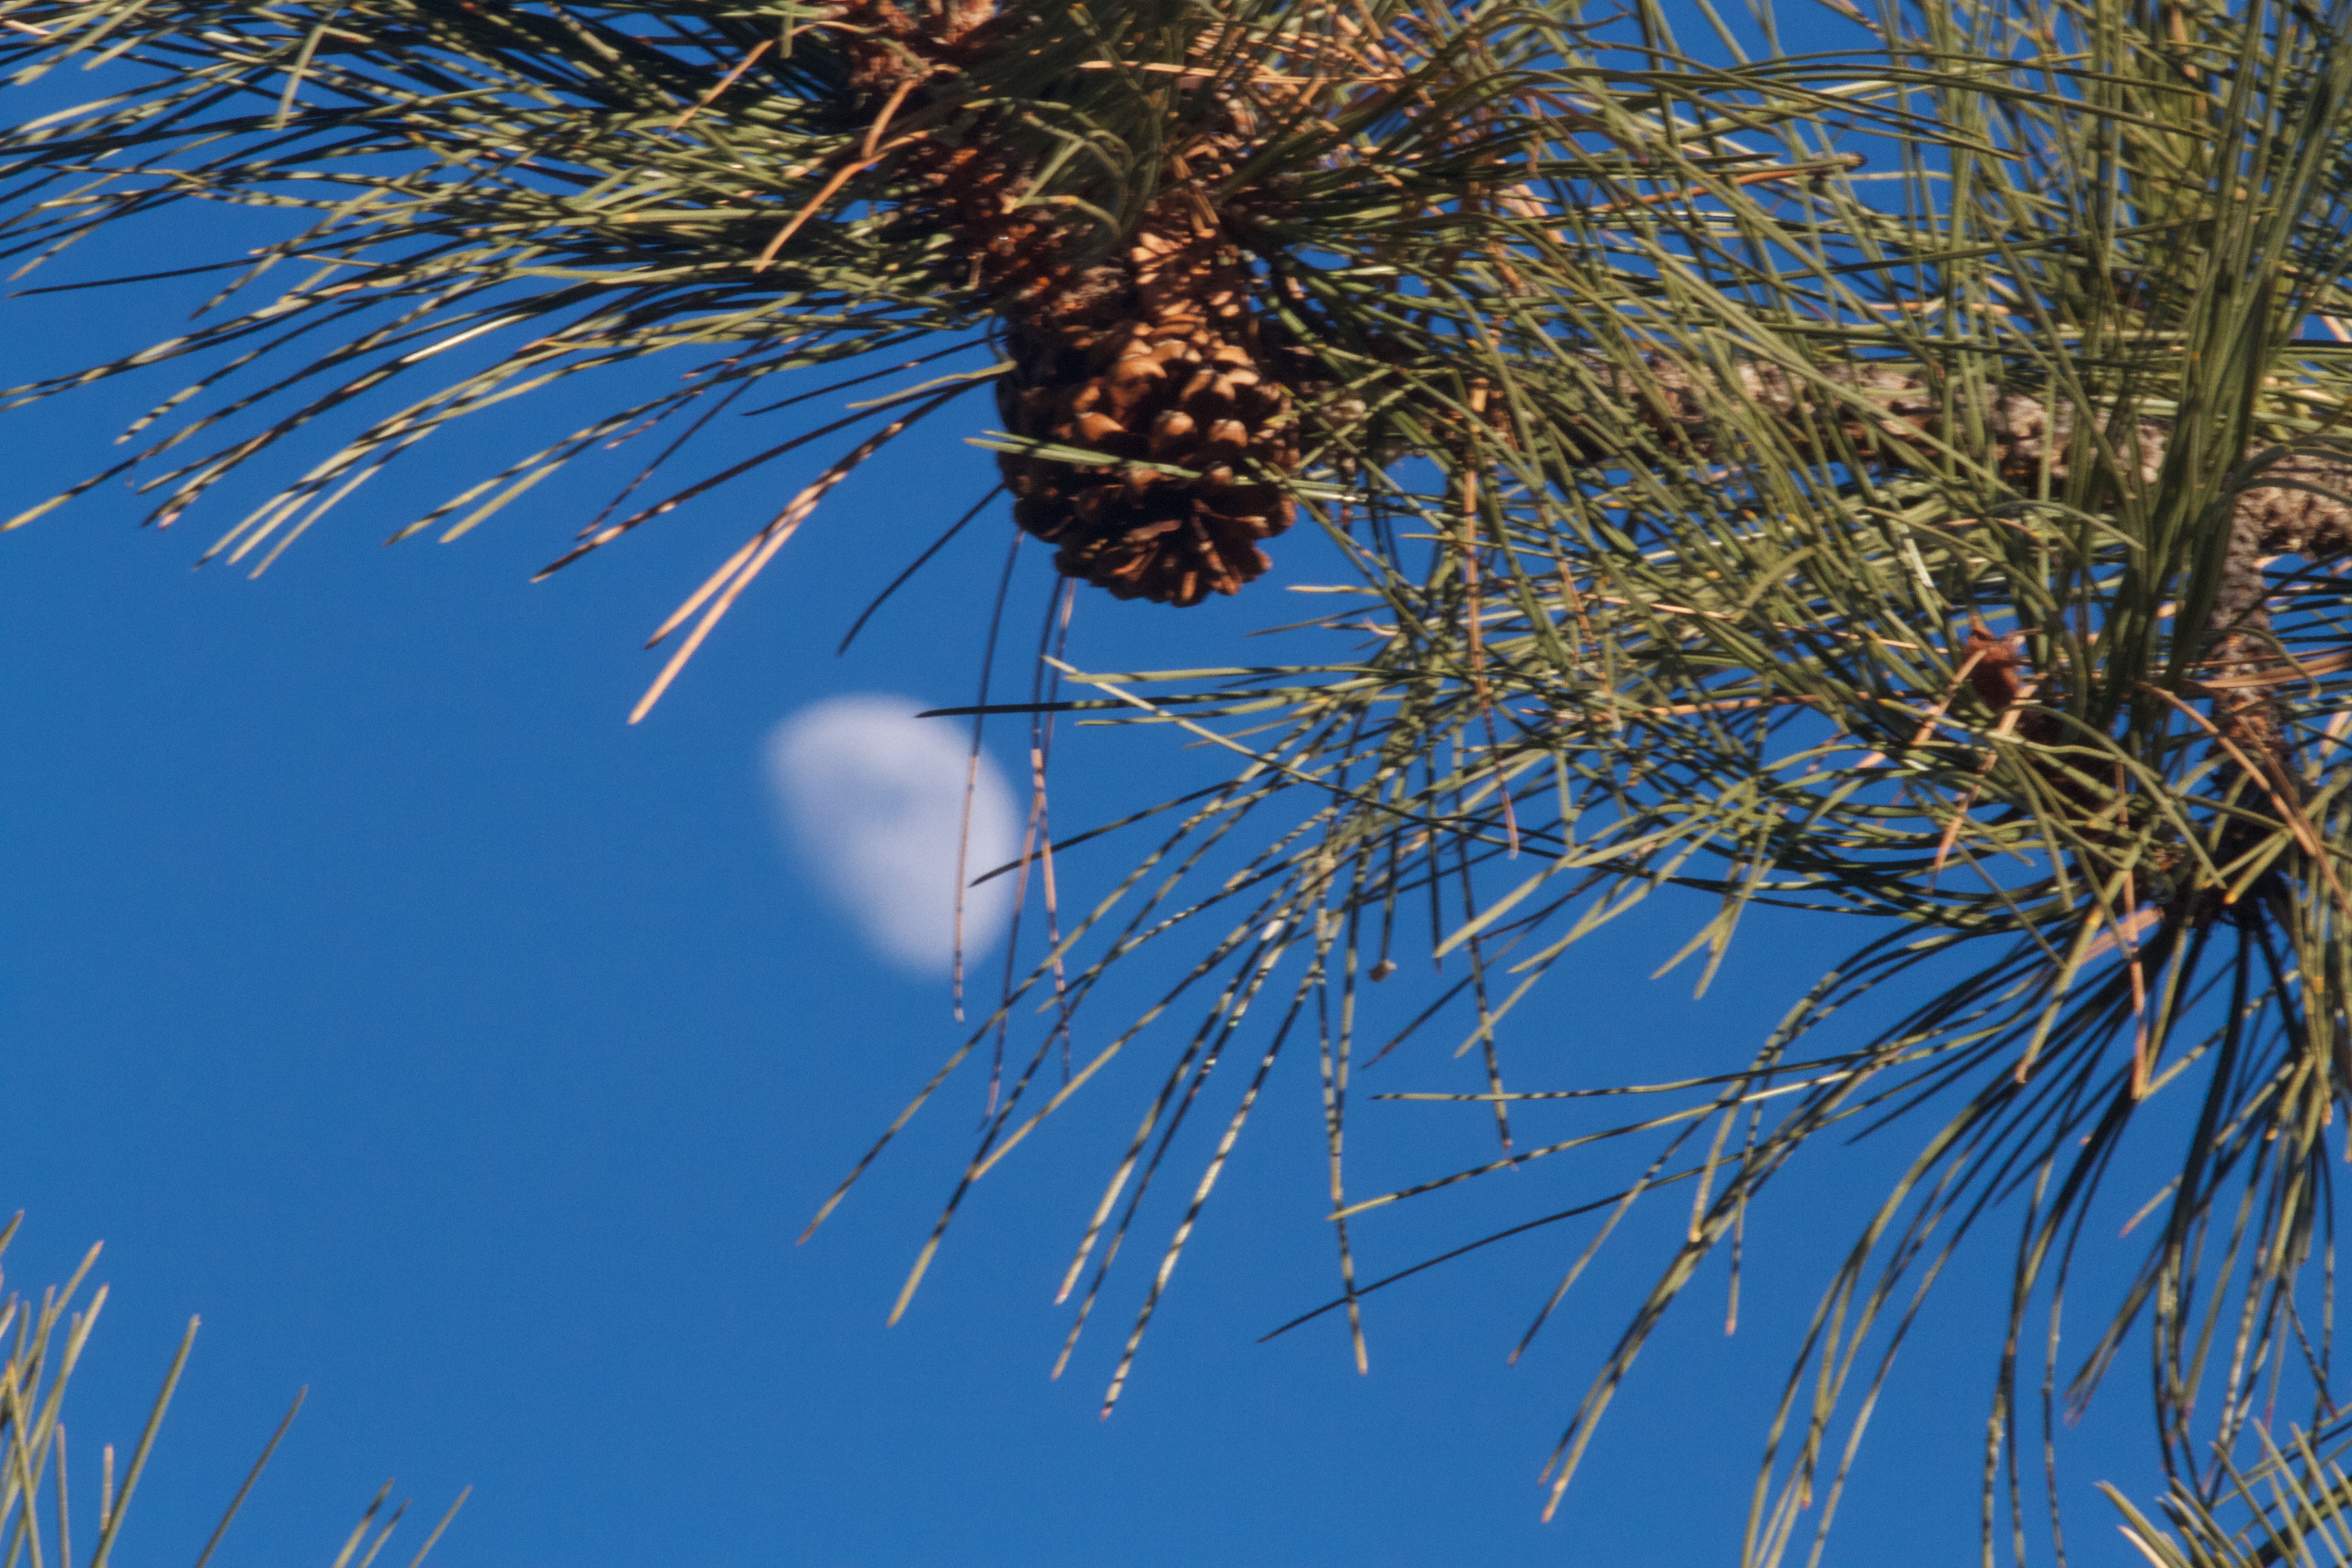
tree, branch, winter, plant, flower, frost, fir, moon, season, twig, conifer, spruce, larch, pine family, grass family, woody plant, land plant